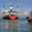
Label: ship